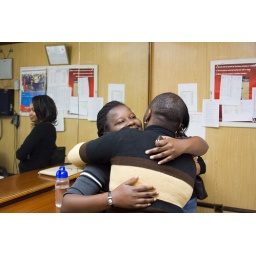
Site visit to LVCT field office in Embu.